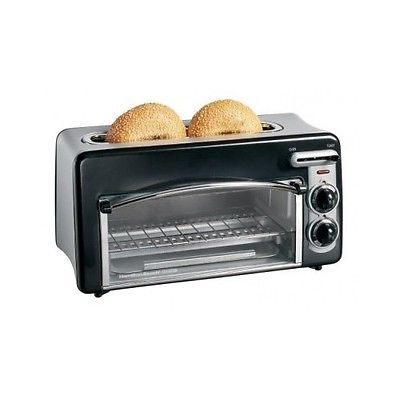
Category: toaster